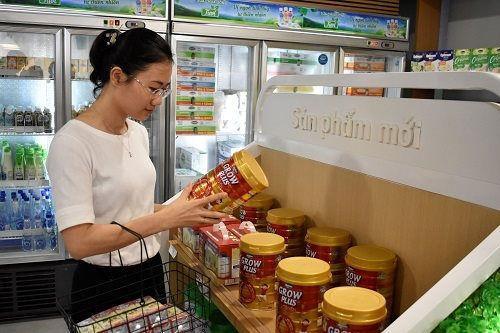
có nhiều cái hộp ở trên kệ hàng giống với cái hộp người phụ nữ đang cầm